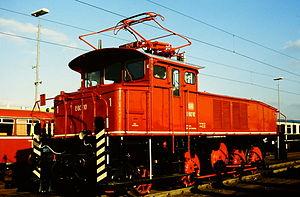
Allgemeine Elektricitäts-Gesellschaft était un fabricant allemand d'équipements électroniques et électriques grand public, de matériel roulant ferroviaire ainsi que de matériels spécialisés pour l'industrie et l'armée.